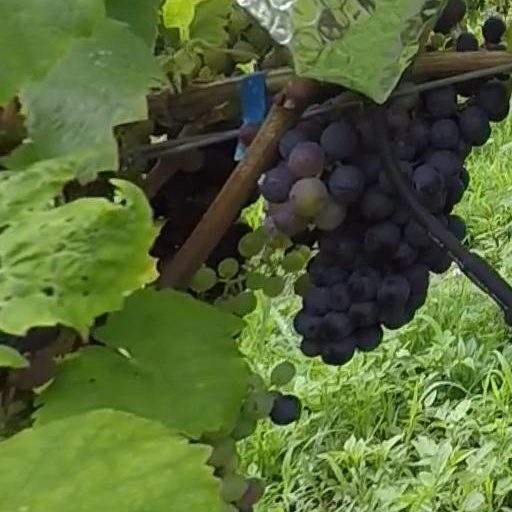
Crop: grape